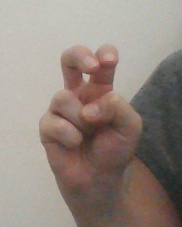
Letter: toot